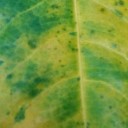
Label: Cerscospora